Chess matches of Russia and the Soviet Union against the rest of the World

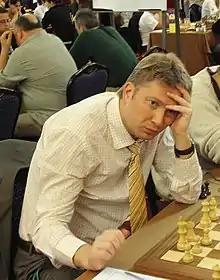
Alexei Shirov (Spain / Rest of the World) achieved the best record in the 2002 match, with 5 wins, 4 draws and 1 loss.

The third match occurred in Moscow, September 8–11, 2002 and was this time billed as the "Match of the New Century" or "Match of the 21st Century".